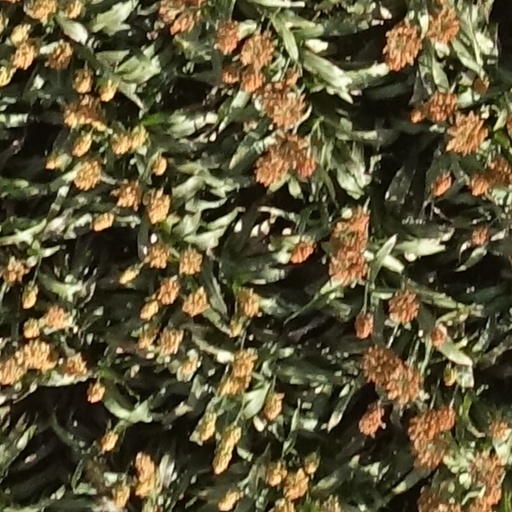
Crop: sorghum